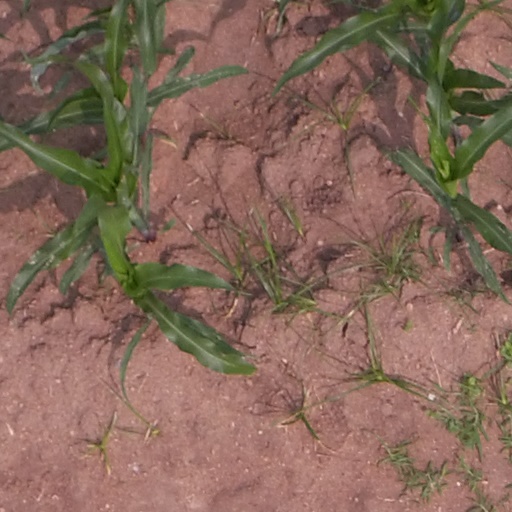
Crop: maize; corn